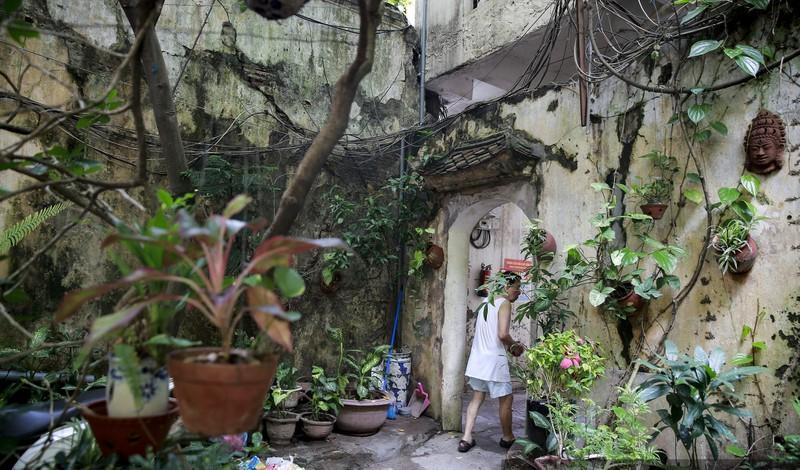
có nhiều chậu cây xuất hiện ở trên sân vườn